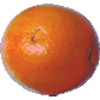
Label: Tangelo 1